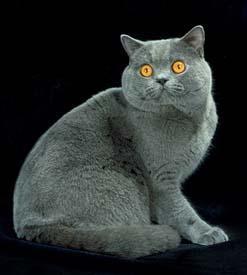
British Shorthair